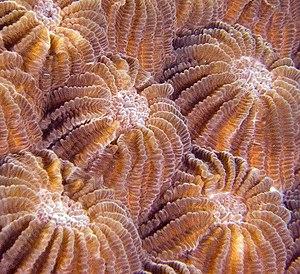
Diploastrea heliopora est une espèce de corail dur, le seul du genre Diploastrea et de la famille des Diploastreidae.